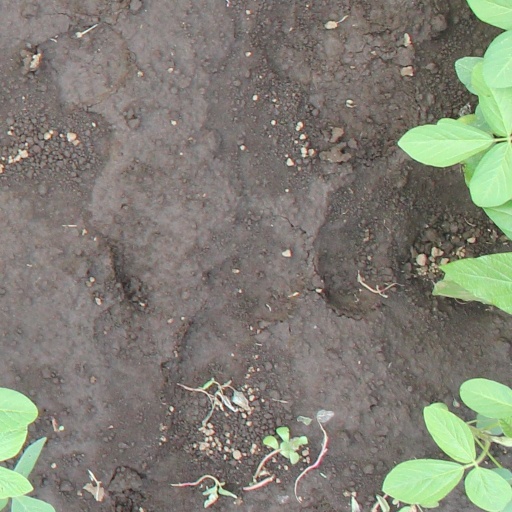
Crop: soybean